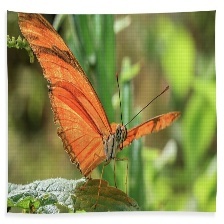
Species: JULIA